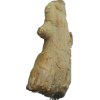
Label: ginger